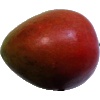
Label: red_mango